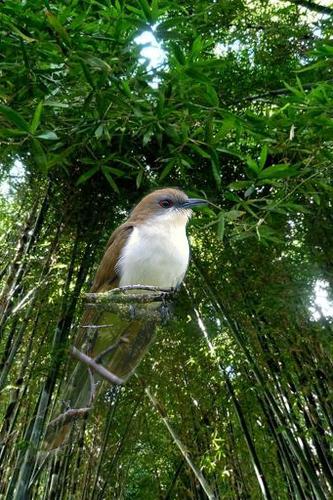
Bird species: Black_billed_Cuckoo
Bird type: landbird
Background: land